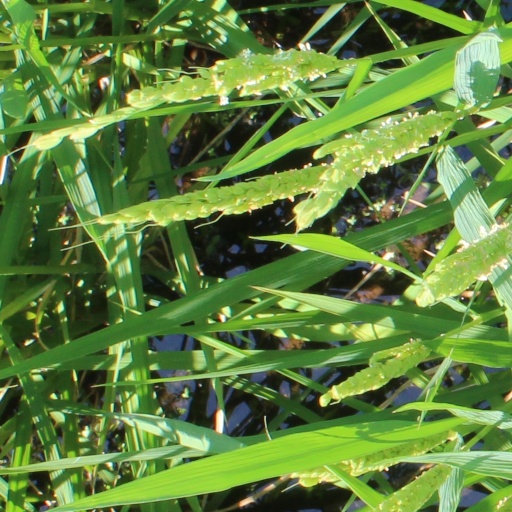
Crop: rice